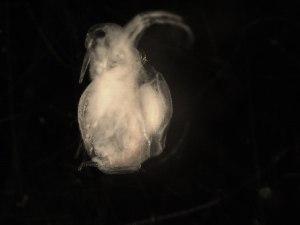
Les Diplostracés constituent un ordre de crustacés de la classe des Branchiopoda.